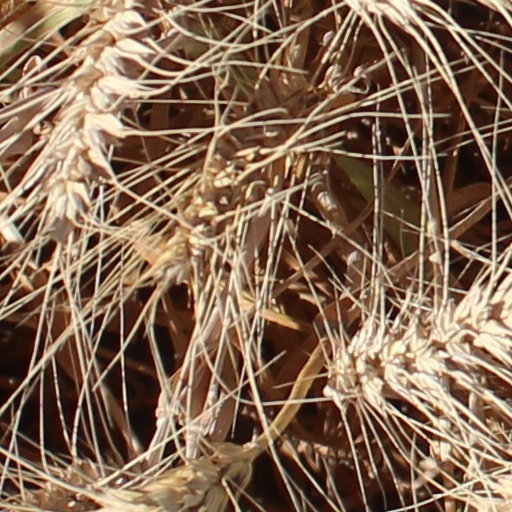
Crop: wheat